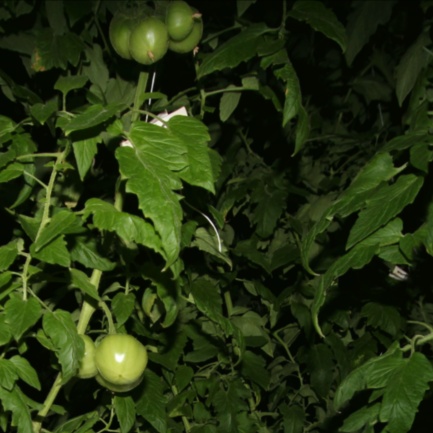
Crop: tomato